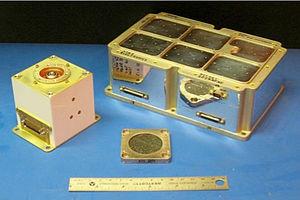
Mars Science Laboratory est une mission d'exploration de la planète Mars à l'aide d'un astromobile développé par le centre JPL associé à l'agence spatiale américaine de la NASA. La sonde spatiale est lancée le 26 novembre 2011 par un lanceur Atlas V. Le site d'atterrissage, sur lequel la sonde spatiale s'est posée le 6 août 2012, se situe dans le cratère Gale. Celui-ci présente dans un périmètre restreint donc compatible avec l'autonomie du rover, des formations reflétant les principales périodes géologiques de la planète dont celle — le Noachien — qui aurait pu permettre l'apparition d'organismes vivants. Au cours de sa mission, l'astromobile, nommé Curiosity, va rechercher si un environnement favorable à l'apparition de la vie a existé, analyser la composition minéralogique, étudier la géologie de la zone explorée et collecter des données sur la météorologie et les radiations qui atteignent le sol de la planète. La durée de la mission est fixée initialement à une année martienne soit environ 669 sols ou 687 jours terrestres.